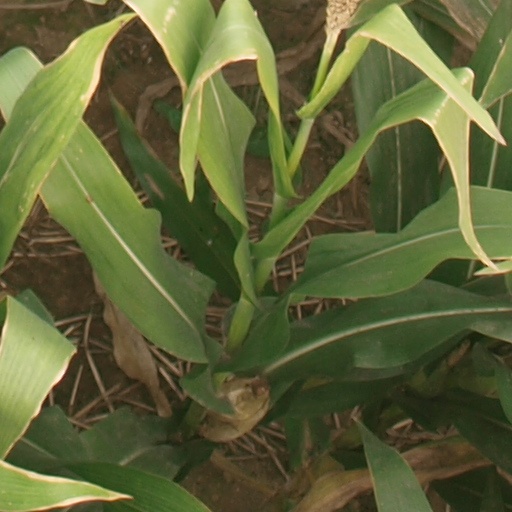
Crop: maize; corn